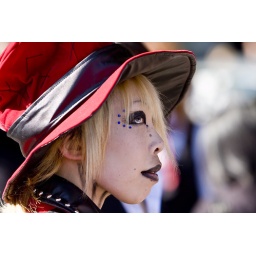
One of the many Japanese girls gathered near Harajuku train station every weekend